Satigny

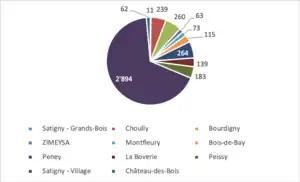
The population of Satigny by sub-sector and hamlets in June 2020

The development of Satigny was very stable until the 1950s. During the 60s-80s, there was some light growth, driven mainly by the construction of houses in the neighbourhood of Pré-Gentil. But the major development of the town occurred from the 90s onwards. Of all the buildings, 25% were built before 1919, 30% from 1919 to 1980, and the remaining 47% after 1980.